Frank King (cartoonist)

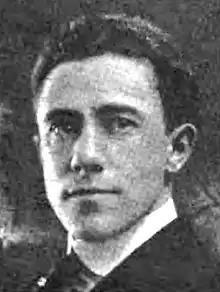
King circa 1916

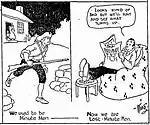
Detail from "The Rectangle" (April 8, 1917), two days after the U.S. entered WWI.

Frank Oscar King (April 9, 1883 – June 24, 1969) was an American cartoonist best known for his comic strip "Gasoline Alley". In addition to innovations with color and page design, King introduced real-time continuity in comic strips by showing his characters aging over generations.